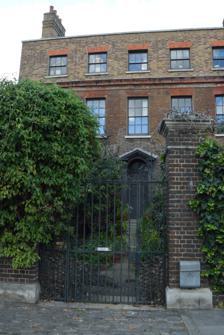
Building: Malplaquet House
Country: United Kingdom
Year built: 1742
Townhouse in London, England Malplaquet House General information Type Townhouse Architectural style Georgian Address 137–139 Mile End Road, Stepney Town or city London Country England Coordinates 51°31′18″N 0°2′55″W / 51.52167°N 0.04861°W / 51.52167; -0.04861 Opened 1742 ( 1742 ) Design and construction Architect(s) Thomas Andrews Designations Grade II listed Malplaquet House is a Grade II listed Georgian house at 137–139 Mile End Road , Stepney , London. The four-storey house was built as one of three in 1742 by Thomas Andrews; only two of the houses survive to the present day. A wealthy Jewish widow was the first occupier of the house, with the brewer Harry Charrington living there from 1794 to 1833 ( Charrington Brewery had offices in the Mile End Road). Charrington greatly altered the house, and following his occupancy the house was subdivided, and shops built on the front garden. Malplaquet House is named after the Battle of Malplaquet , one of the main battles of the War of the Spanish Succession , which took place in France in 1709. However, it is not known whether this naming came from the Jewish widow of the London merchant, who made his living selling war salvage, or from a later resident, the military surgeon Edward Lee. During the rest of the 19th century, the house played host to a variety of small businesses including a bookmaker and a printer, before being occupied in 1910 by the Union of Stepney Ratepayers. The Stepney union remained in the house until 1975. During their occupation, Malplaquet House was further subdivided and additions made to its structure. Malplaquet House was damaged during the London Blitz , but repairs began in 1951 after a £100 donation from the War Damage Association . The architect Richard Seifert provided new shop fronts for the house. Malplaquet House was badly degraded by the 1990s, and the intervention of the Spitalfields Trust helped save it from potential demolition. In 1998, Tim Knox (former director of Sir John Soane's Museum and the Fitzwilliam Museum in Cambridge, now Director of the Royal Collection) and landscape gardener Todd Longstaffe-Gowan purchased the house from the Spitalfields Trust for £250,000. It had been uninhabited for over a century. Knox and Longstaffe-Gowan's collections of objets d'art and esoteric objects, obtained from Portobello Market , auctions and flea markets , expanded to fill Malplaquet House. In 2010, it was described by The Daily Telegraph as "possibly the most superbly restored, privately owned Georgian house in the country". The house is part of a group of Grade II listed buildings on the Mile End Road, listed as 133–139 Mile End Road . It has been listed Grade II on the National Heritage List for England since March 1978. References